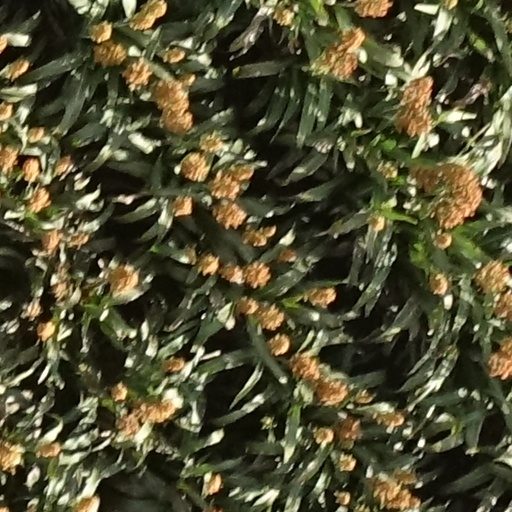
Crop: sorghum